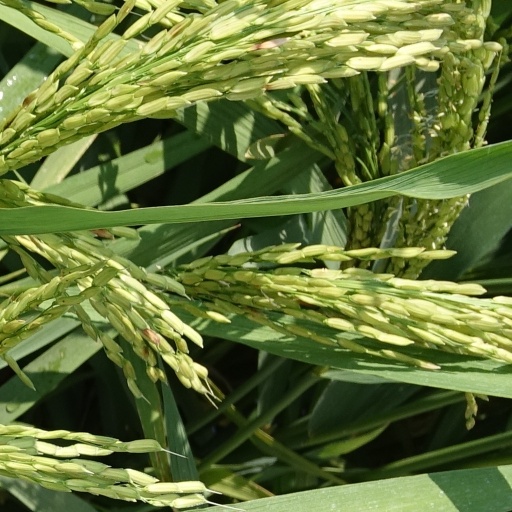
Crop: rice